Architectural model

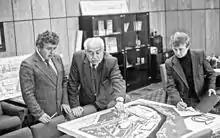
Project managers discuss the plant development using an architectural model

The use of architectural models dates to pre-history. Some of the oldest standing models were found in Malta at Tarxien Temples. Those models are now stored at the National Museum of Archaeology in Malta.